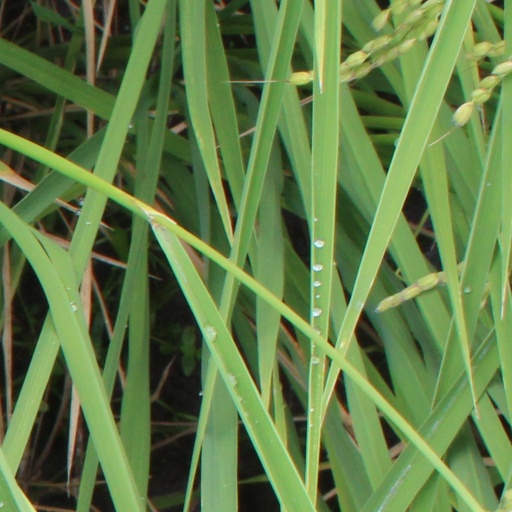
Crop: rice